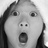
Emotion: surprise